Sophie Ristaud Cottin

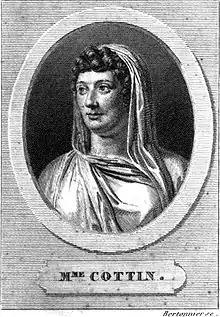
Sophie Ristaud Cottinby Pierre-François Bertonnier (1791–1858)

Sophie Cottin (22 March 1770 – 25 August 1807) was a French writer whose novels were popular in the 19th century, and were translated into several different languages.